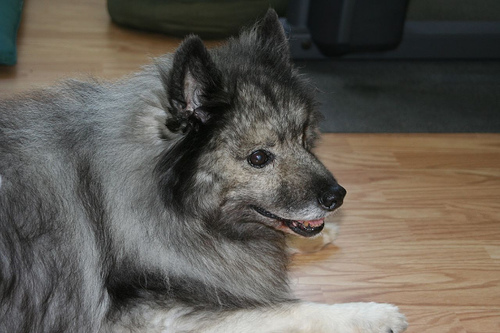
Breed: keeshond